Irish Rebellion of 1641

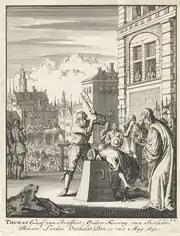
Etching, by Jan Luyken, depicting the execution of Thomas Wentworth, 1st Earl of Strafford in May 1641

The Tudor conquest of the late 16th and early 17th century led to the Plantations of Ireland, whereby Irish-owned land was confiscated and colonised with British settlers. The biggest was the Plantation of Ulster, which utilised estates confiscated from the northern lords who went into exile in 1607. Around 80% of these were distributed to English-speaking Protestants, with the remainder going to "deserving" native Irish lords and clans. By 1641, the economic impact of the plantations on the native Irish population was exacerbated because many who retained their estates had to sell them due to poor management and the debts they incurred. This erosion of their status and influence saw them prepared to join a rebellion, even if they risked losing more.